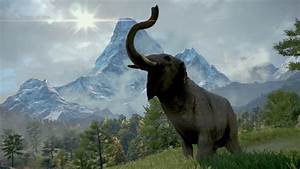
Label: elefante